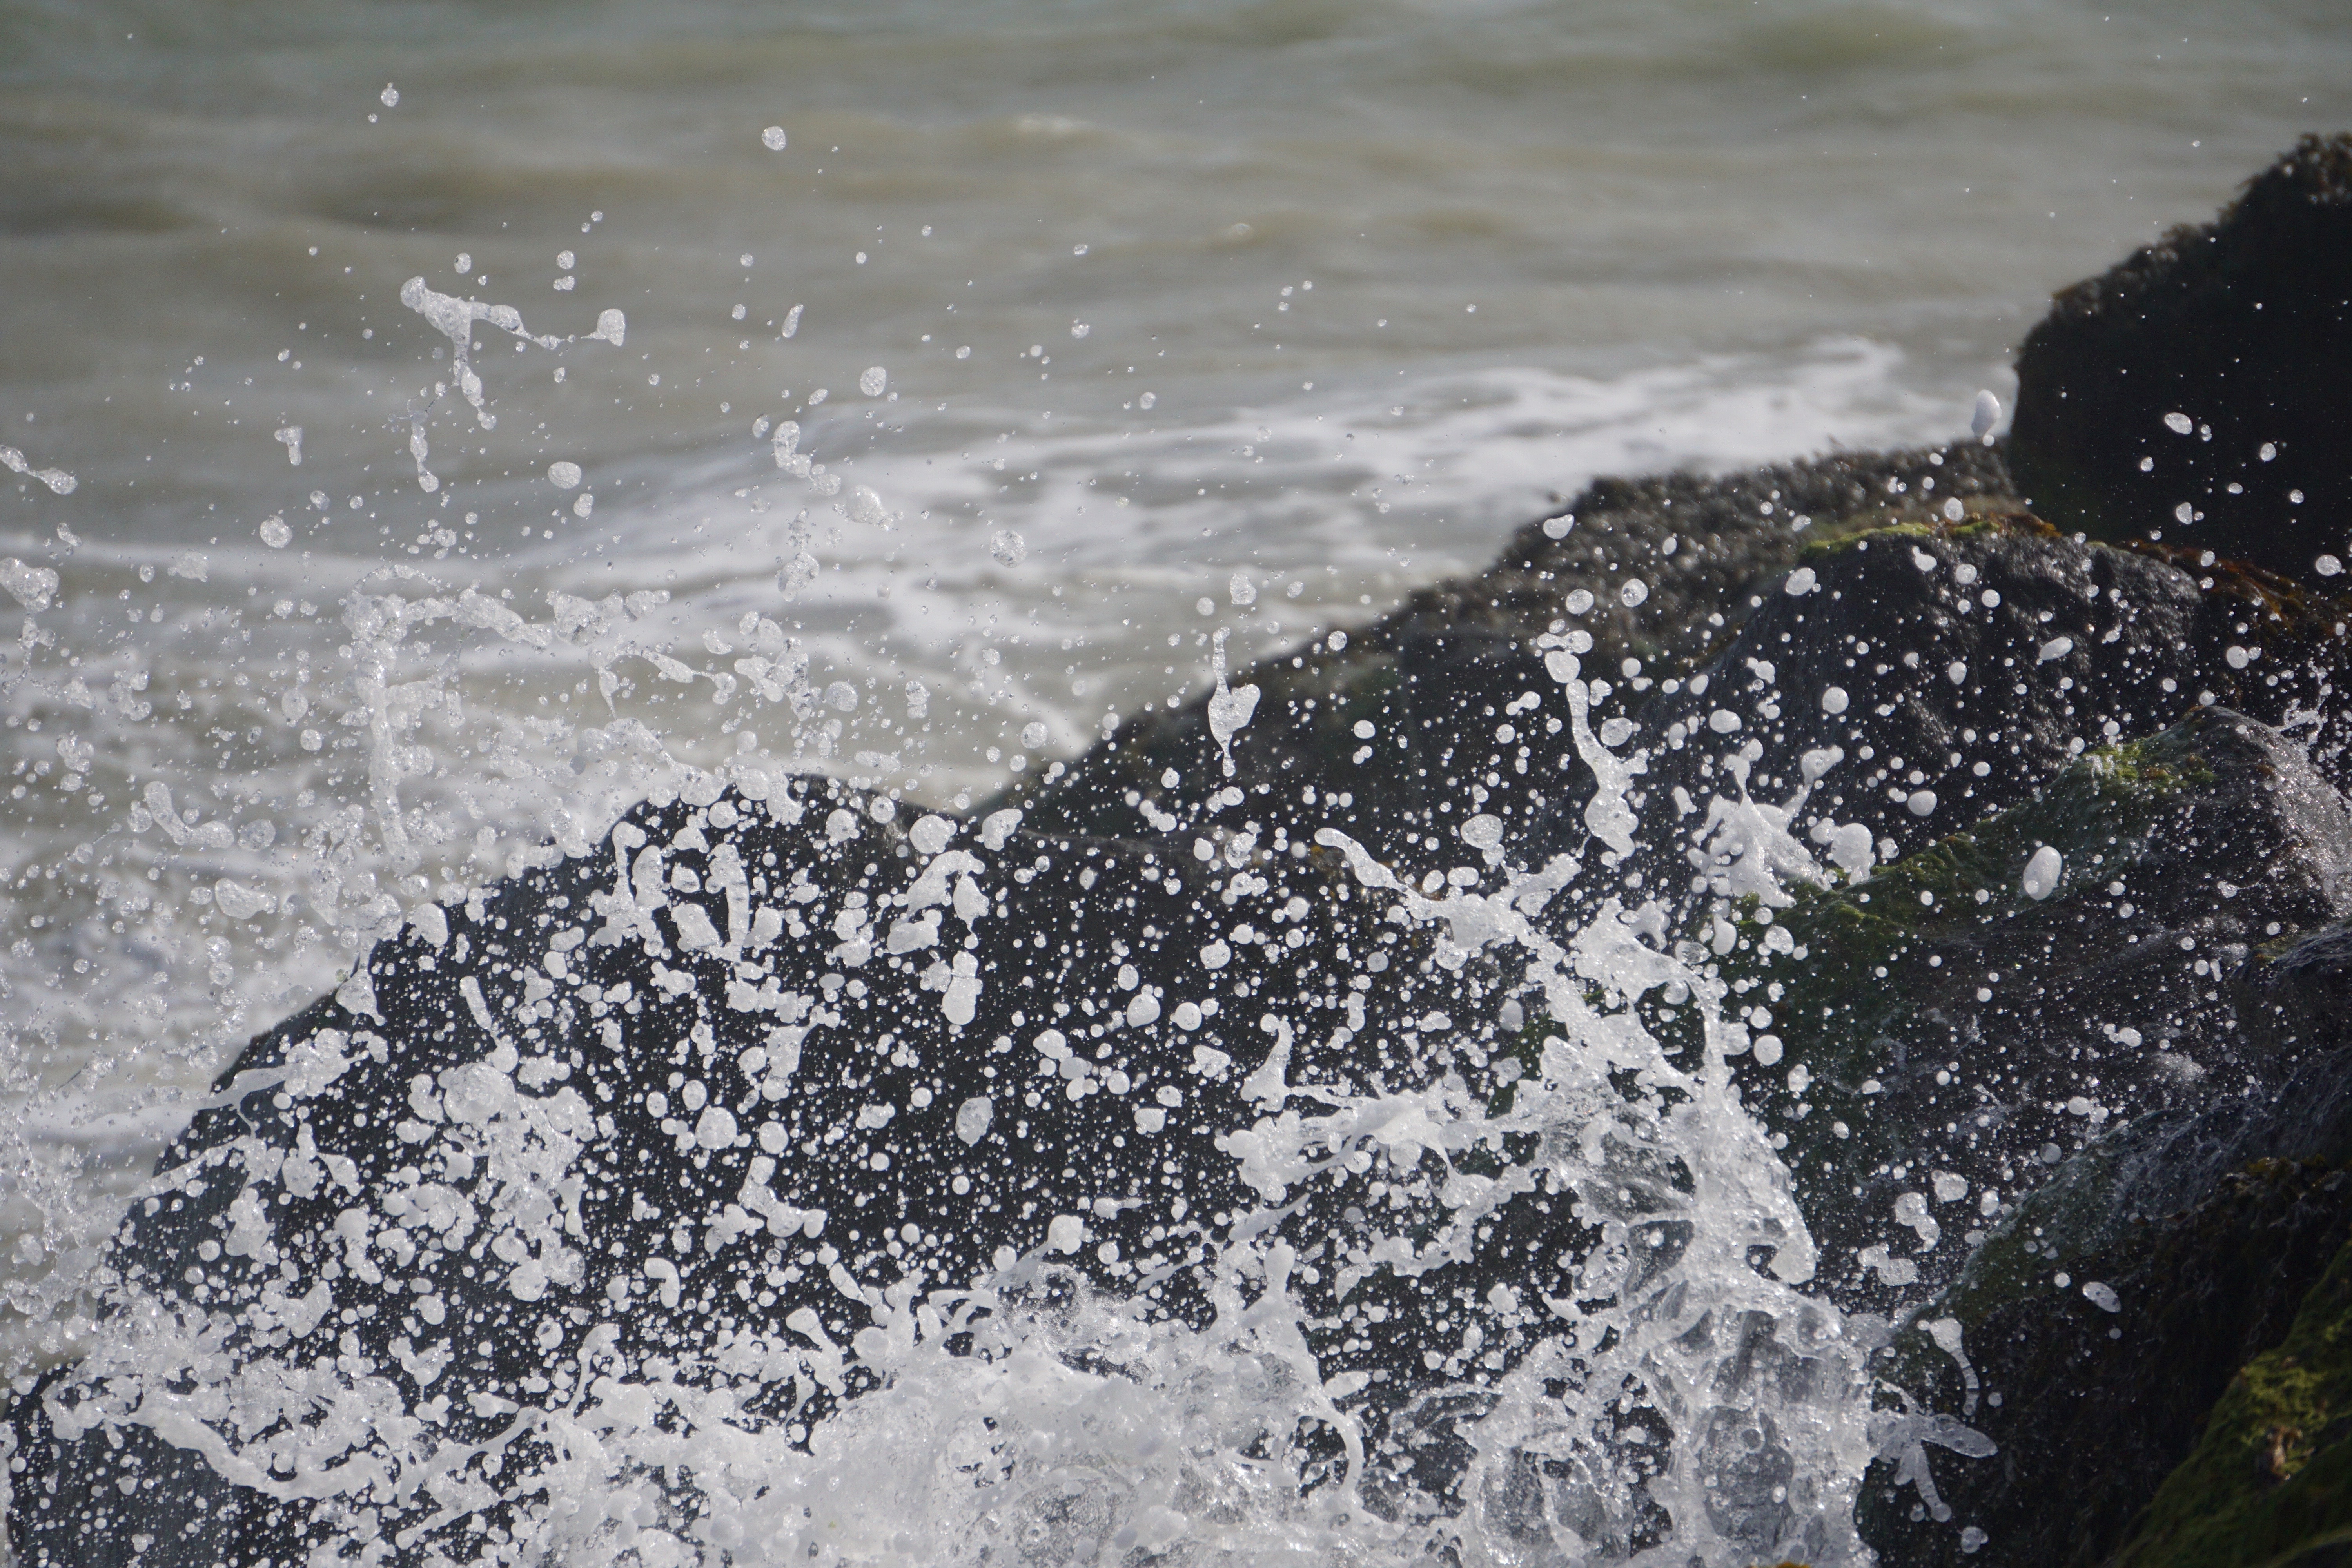
sea, coast, water, nature, rock, ocean, snow, winter, shore, wave, river, ice, surf, spray, weather, rapid, freezing, spritzer, wind wave